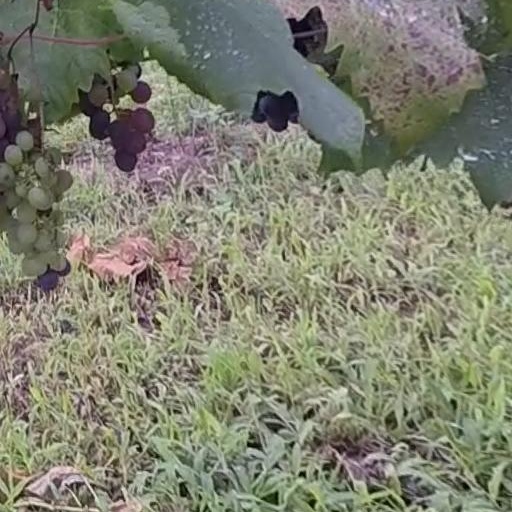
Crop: grape